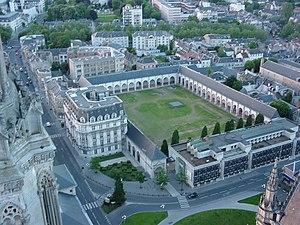
Histoire d'Orléans au XIXᵉ siècle présente les grands événements survenus dans le courant du XIXᵉ siècle dans la ville française d'Orléans.